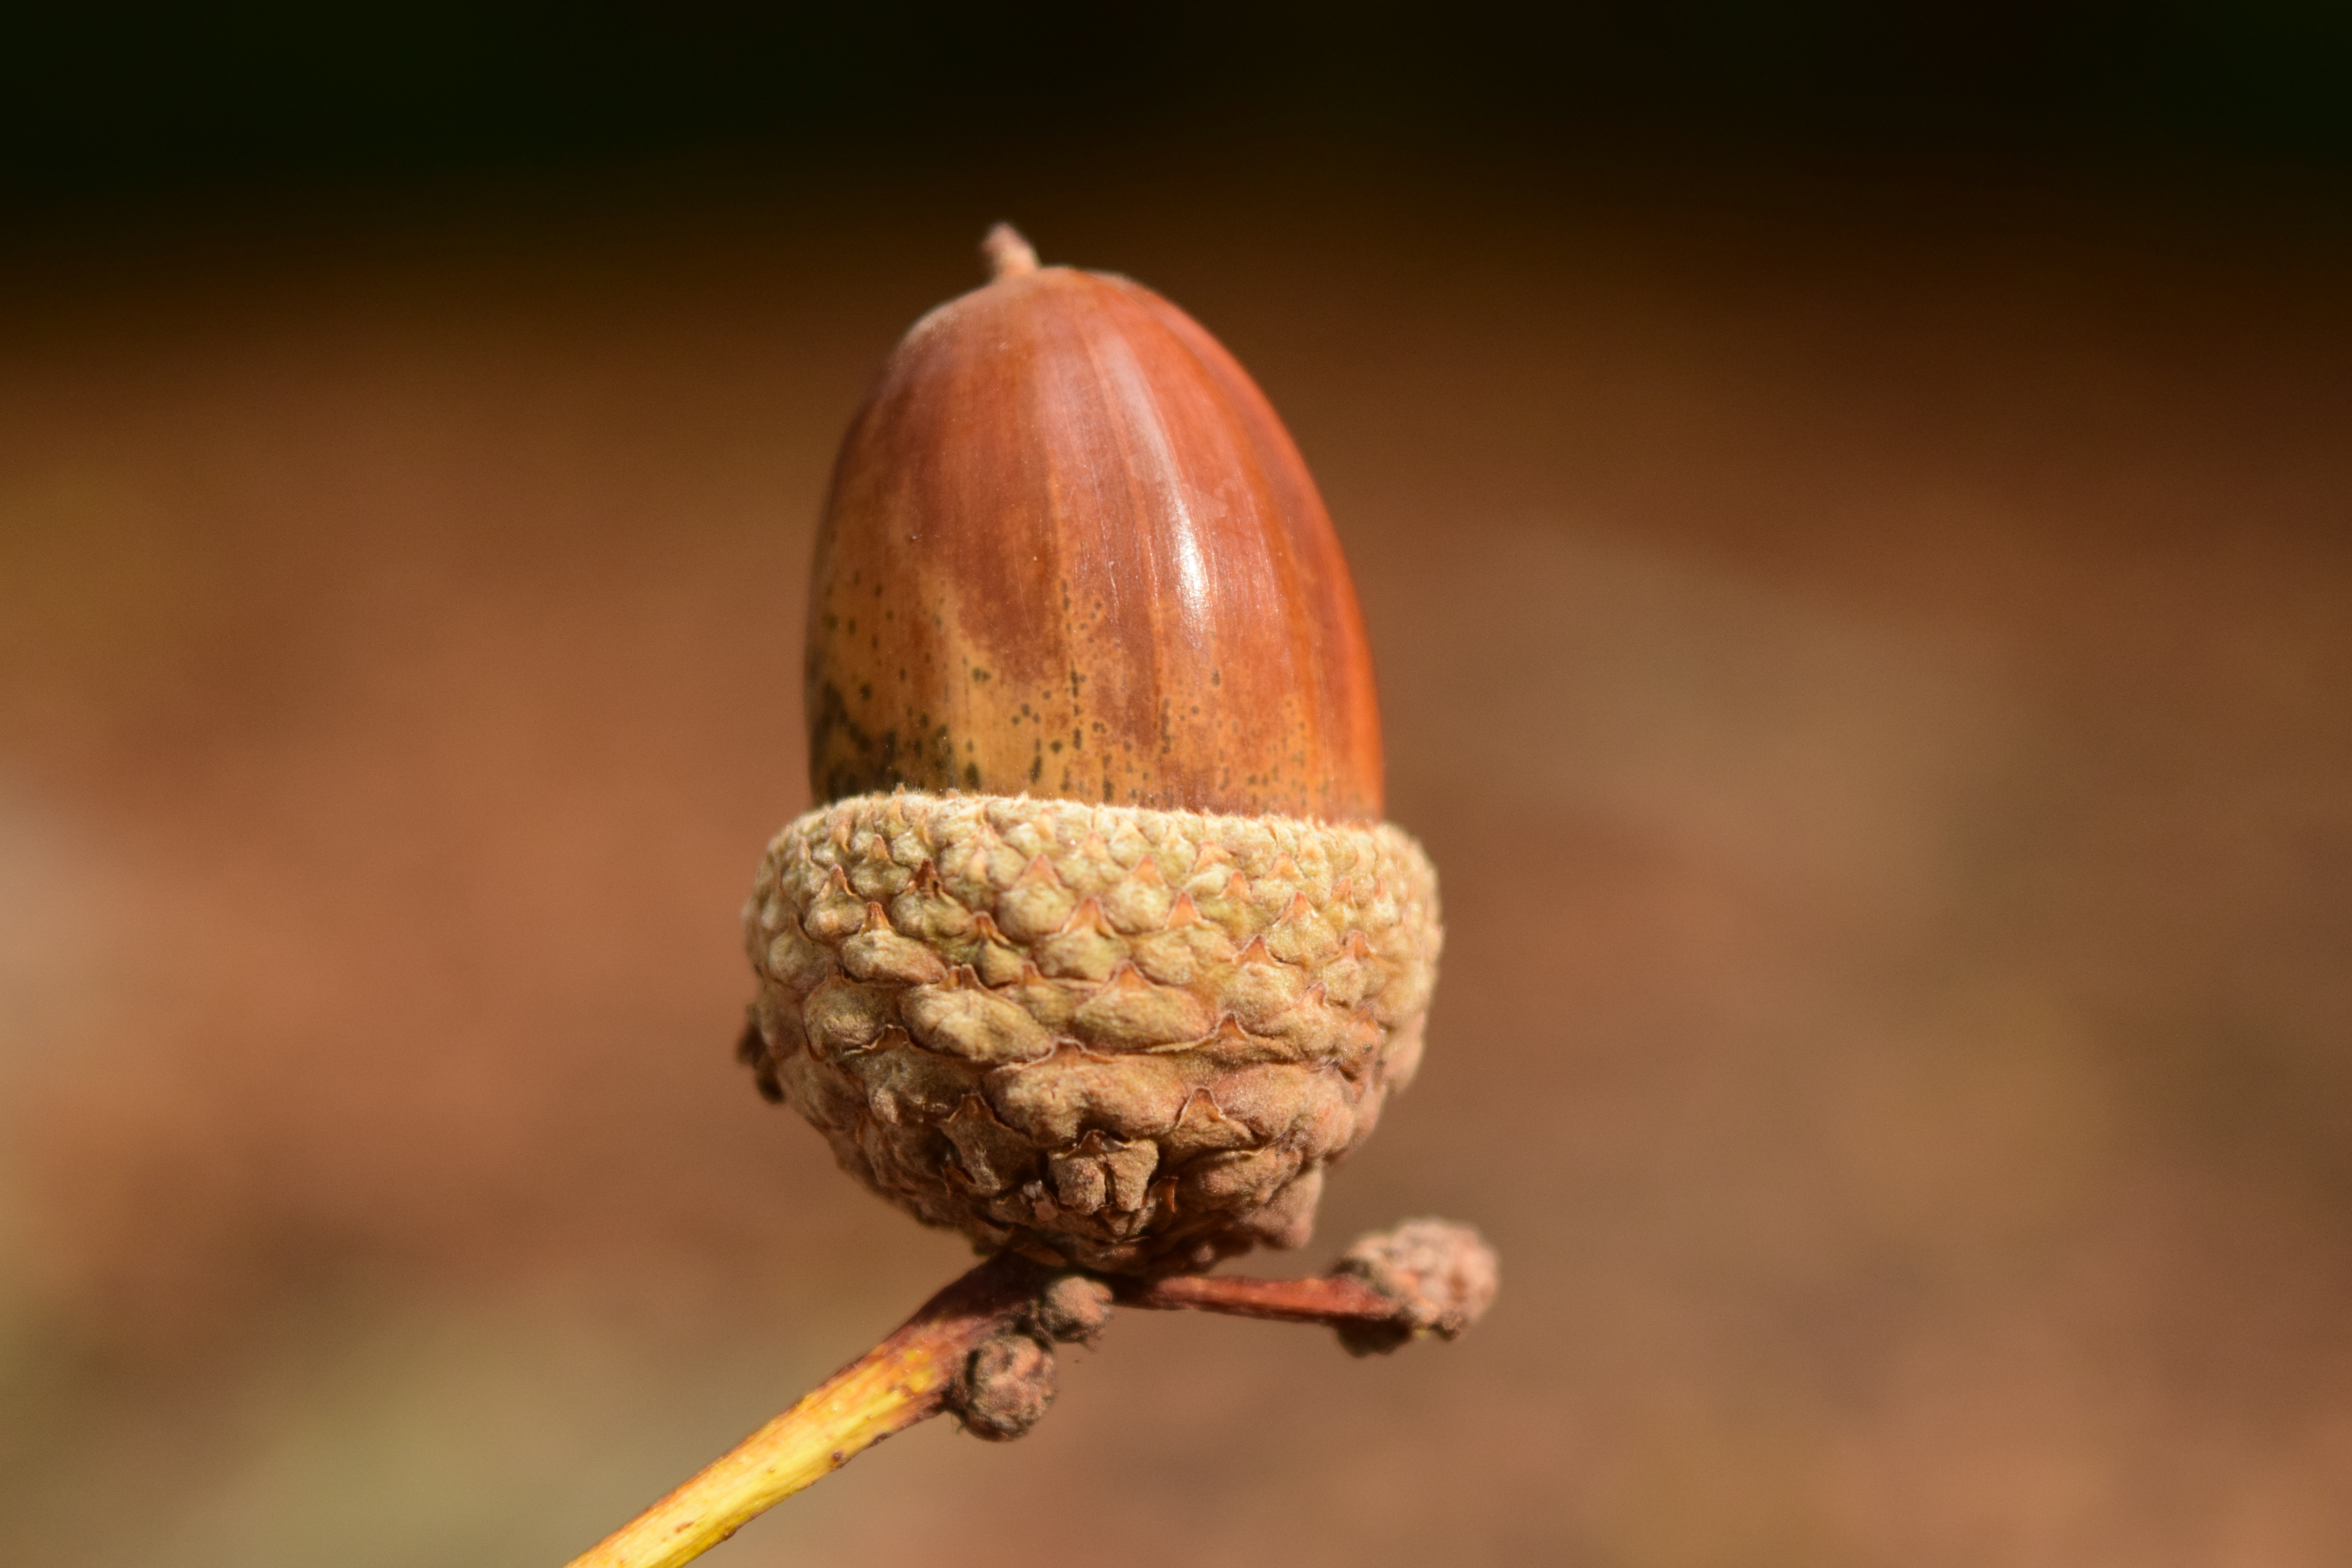
nature, branch, photography, leaf, flower, produce, insect, autumn, brown, close, fauna, invertebrate, acorn, close up, seeds, background, beautiful, greeting card, macro photography, plant stem